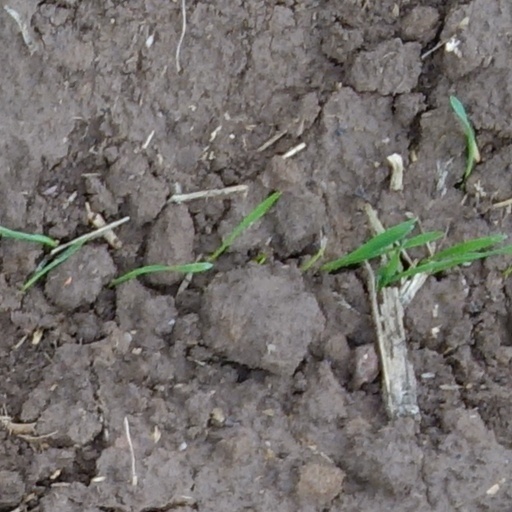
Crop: wheat